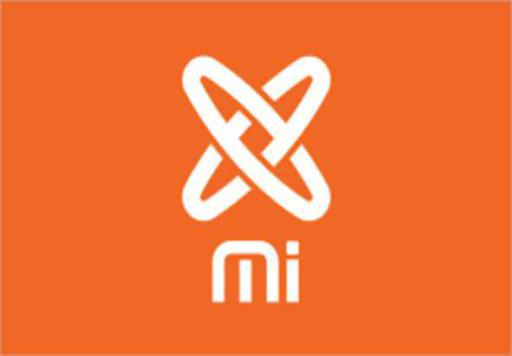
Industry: Electronic